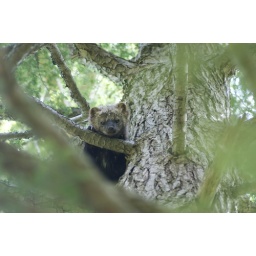
This Fisher cat was in a tree back of my home.